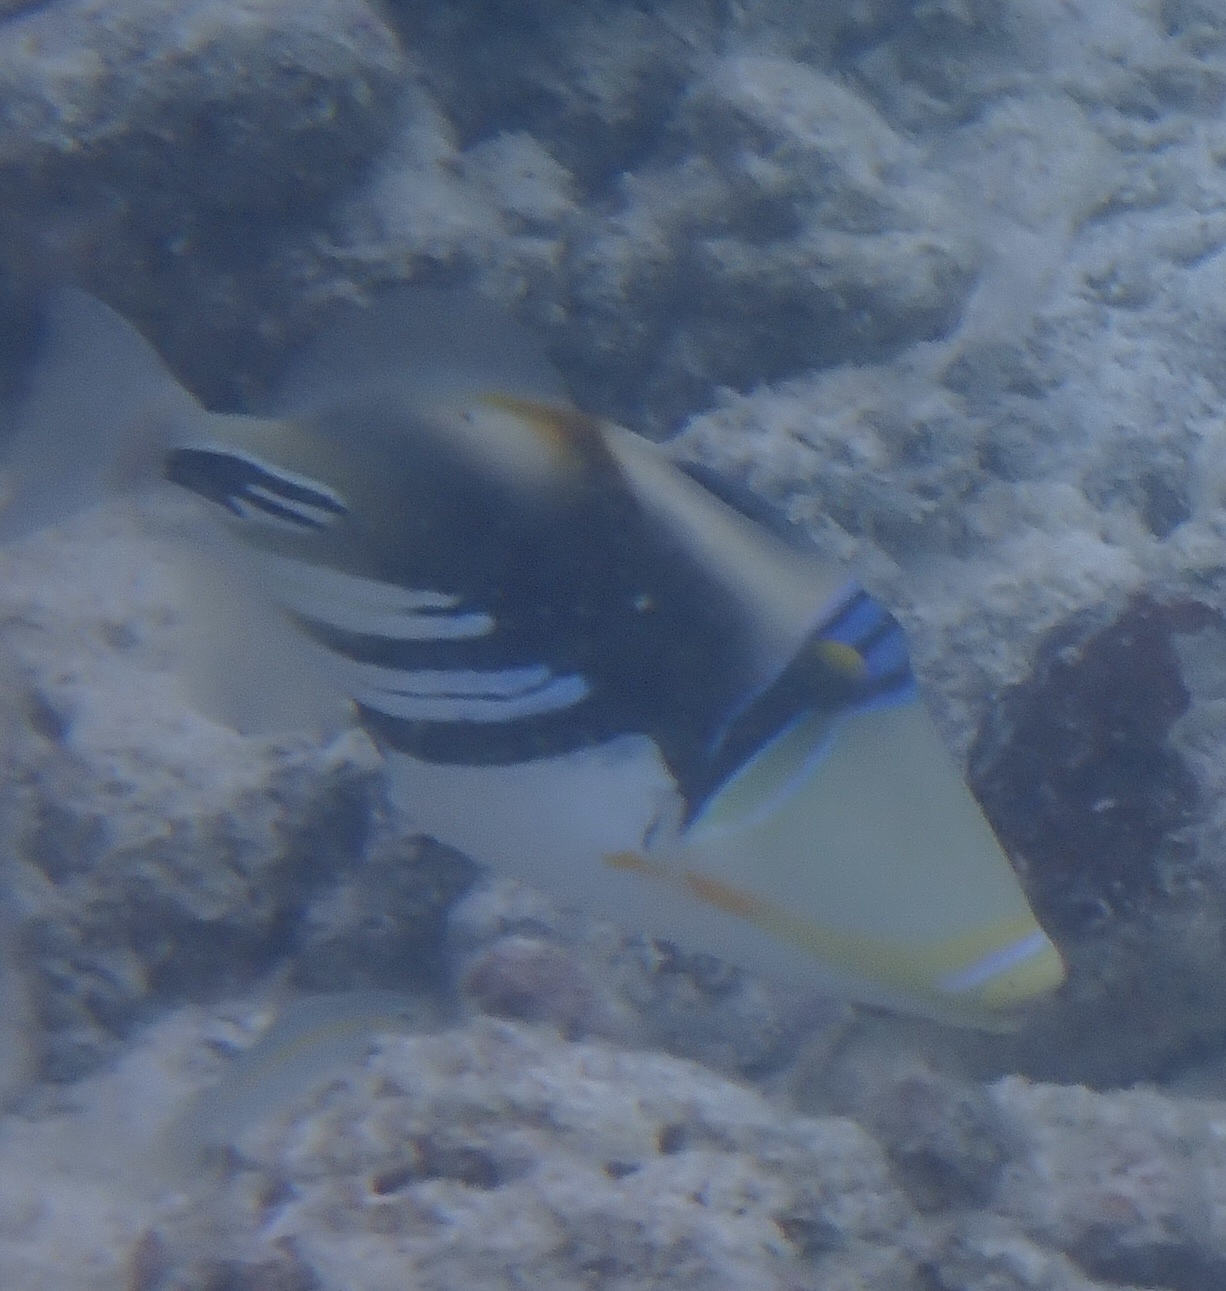
Rhinecanthus aculeatus (Lagoon Triggerfish)